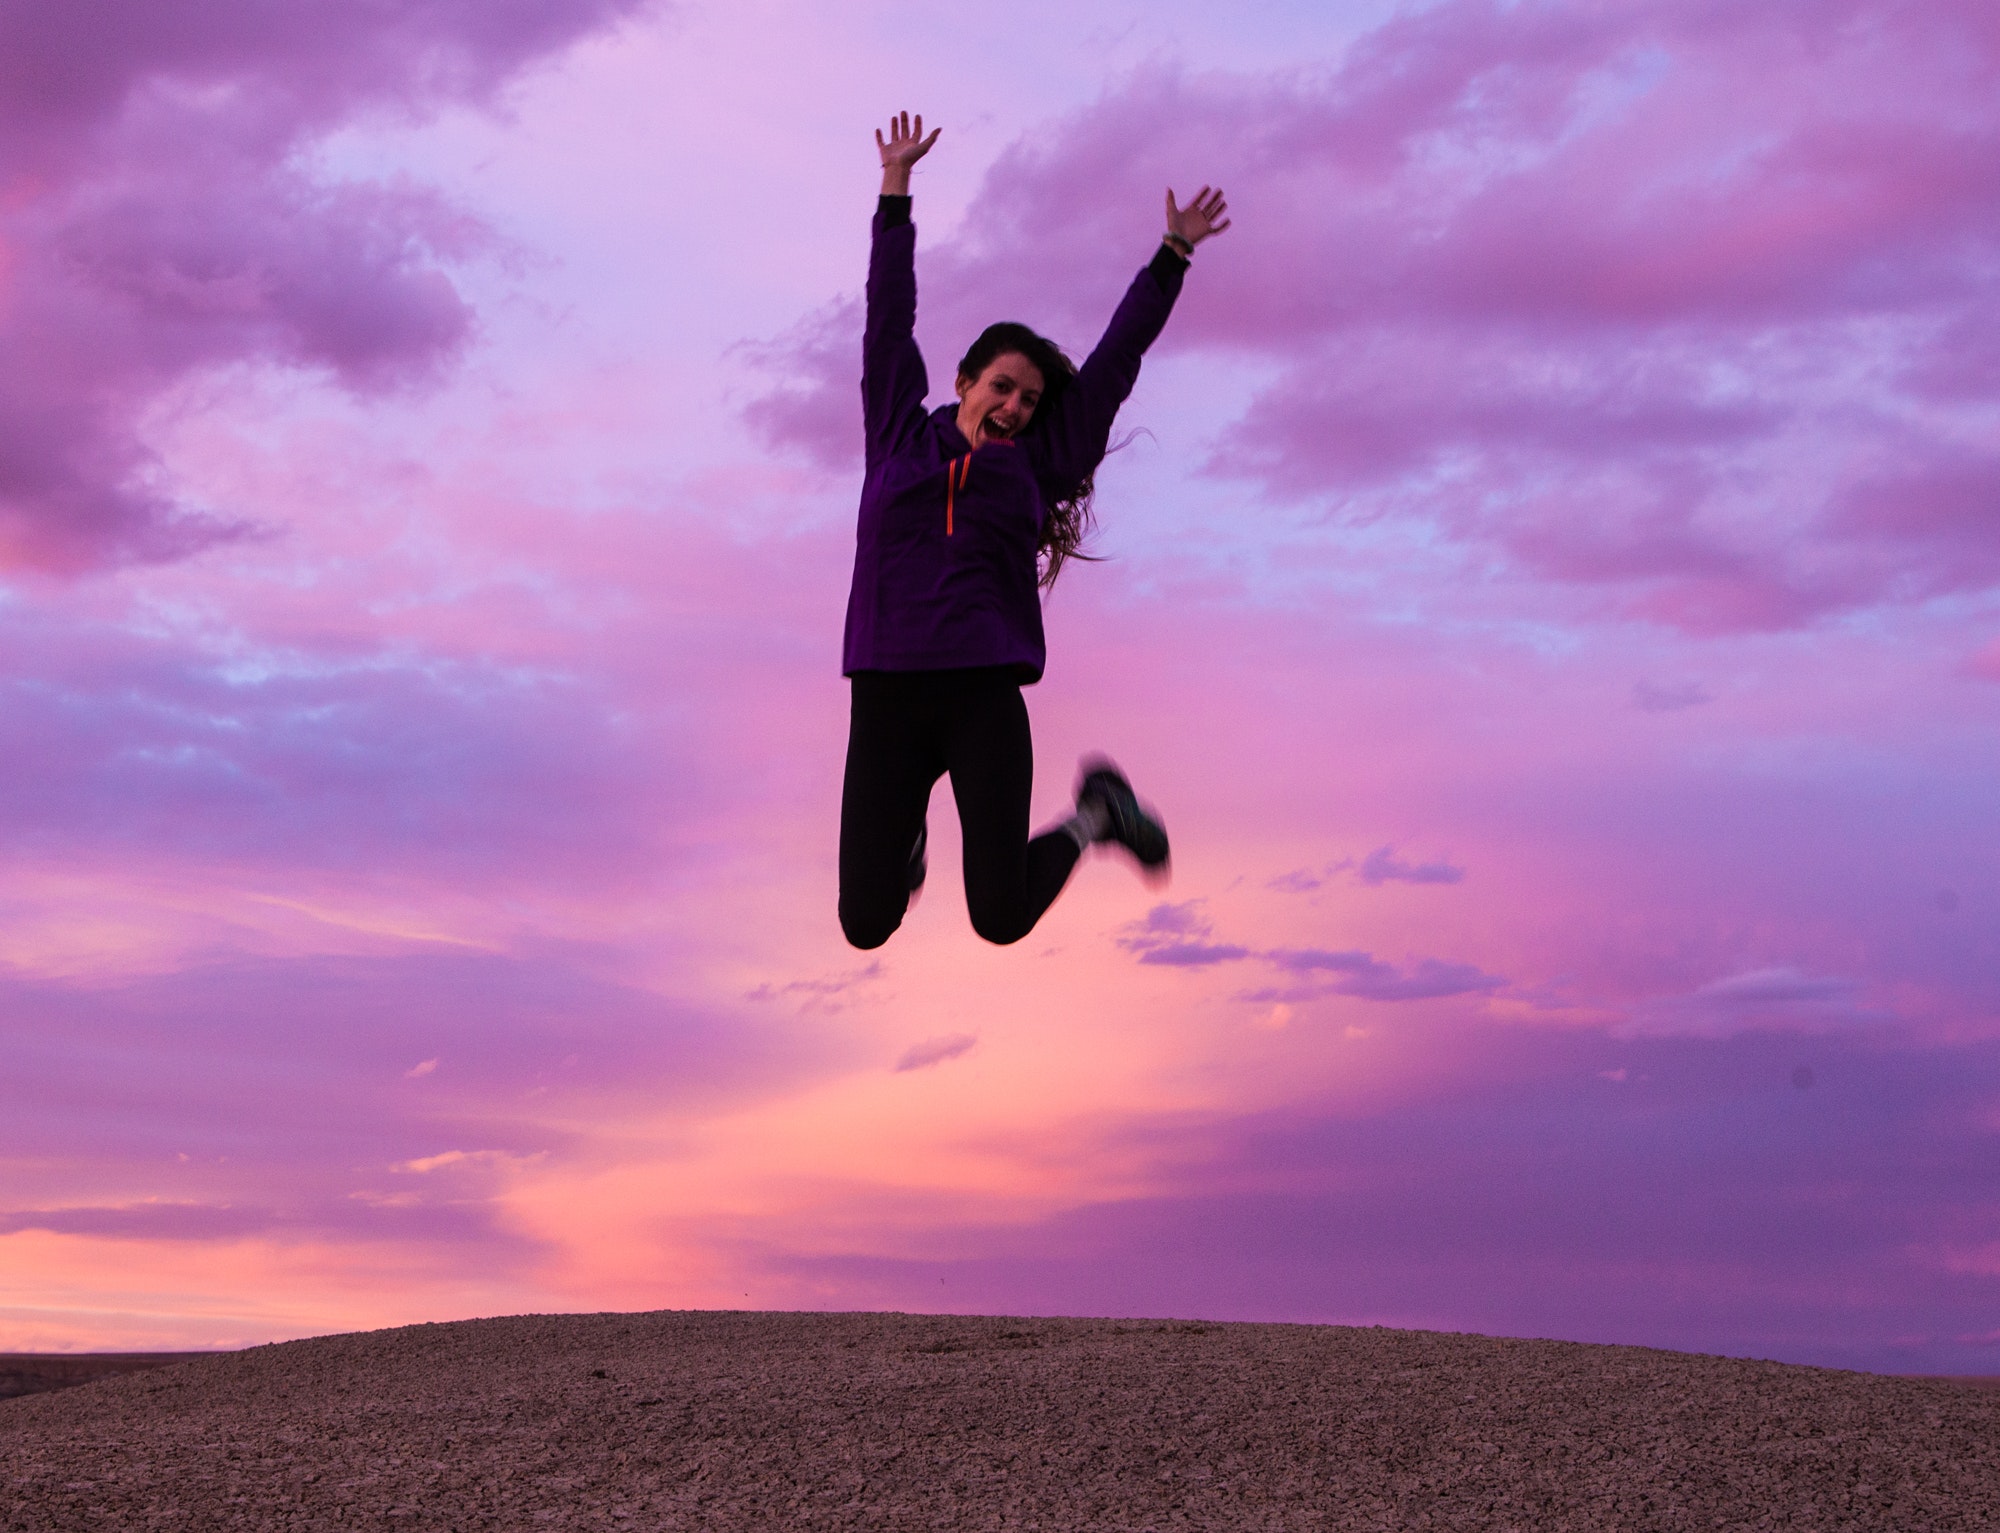
sky, cloud, jumping, fun, happiness, summer, vacation, meteorological phenomenon, girl, sunrise, horizon, landscape